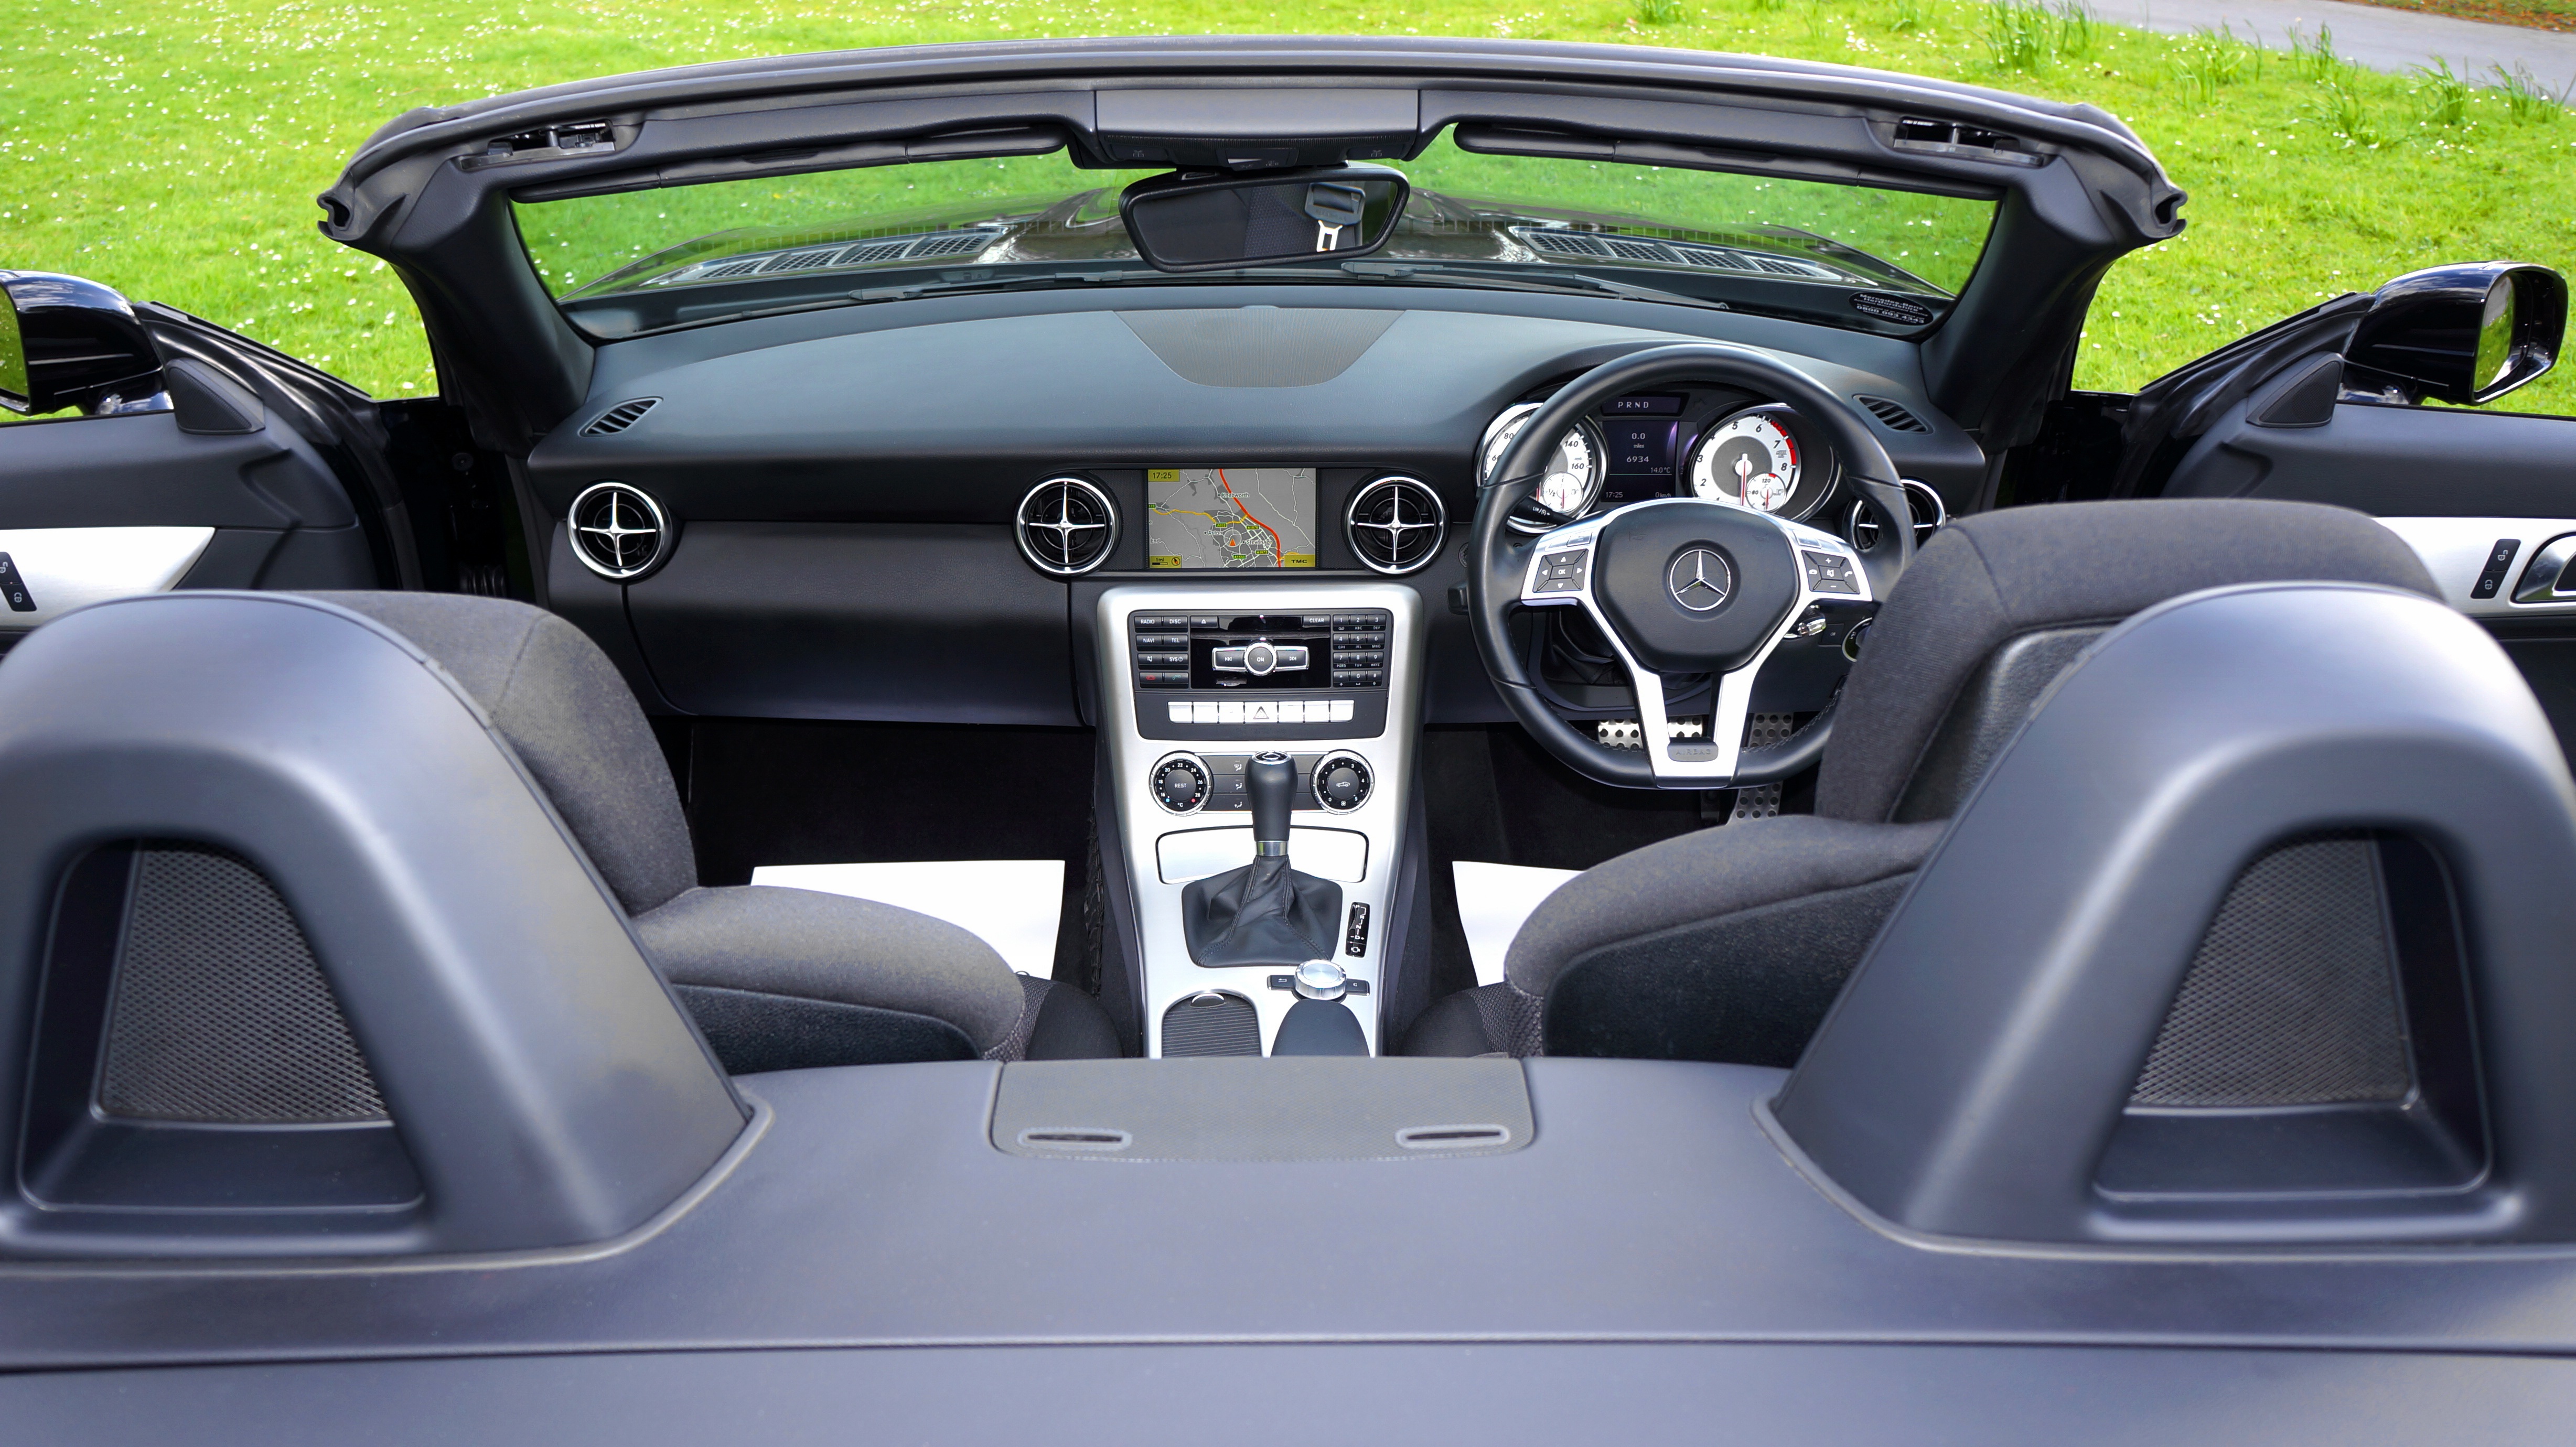
road, car, wheel, automobile, interior, lake, transportation, transport, vehicle, equipment, auto, speed, dashboard, speedometer, modern, automotive, cockpit, sports car, device, button, car interior, outdoors, supercar, luxury, design, display, steering, motor, control, navigation, mercedes, multimedia, mercedes benz, panel, benz, slk, car on road, car dashboard, land vehicle, sat nav, nav, automobile make, automotive exterior, automotive design, luxury vehicle, family car